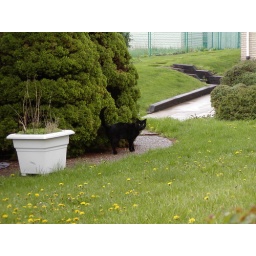
Spied a black cat from the neighborhood while taking pictures in the yard.